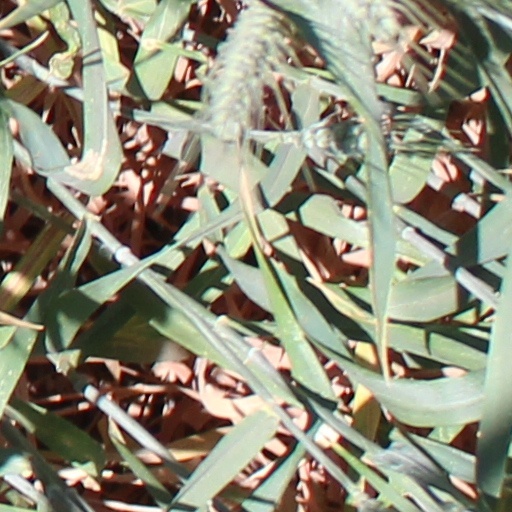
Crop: wheat